Biscuit Fire

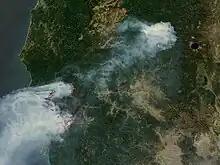
NASA satellite image of the Biscuit Fire, on August 12, 2002

The Biscuit Fire was a massive wildfire in 2002 that burned nearly in the Rogue River–Siskiyou National Forest, in southern Oregon and northern California, in the Western United States. The fire was named after Biscuit Creek in southern Oregon. The Biscuit Fire was the second-largest wildfire in the modern post-1900 history of Oregon. Oregon's largest fires are actually believed to have taken place in the 1800s. The Silverton Fire of 1865 is listed as Oregon's largest at over 900,000 acres. The Biscuit Fire area is subject to warm, dry winds known as the Brookings effect (also known as Chetco effect), driven by high pressure over the Great Basin. The fire re-burned portions of the 1987 Silver Fire, and much of its area was re-burned in the 2017 Chetco Bar Fire.